Heuvelse kerk

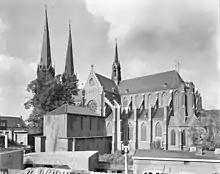
The south facade with one of the extended transepts visible

The Heuvelse kerk underwent a renovation in the years 1955–56 by the architectural firm of Jos Donders to extend the two transepts. During September of the first year of construction, most of the old south transept collapsed creating a hole in the church and damaging the extension, that was still under construction. The roof remained in place. Masses were resumed two weeks later, when the church was deemed safe. The contractor was later acquitted in a criminal trial. A number of smaller restorations took place in the period between 1980 and 1996. During one of them, an iron fence was placed at the west end of the nave to make it possible to halt visitors.